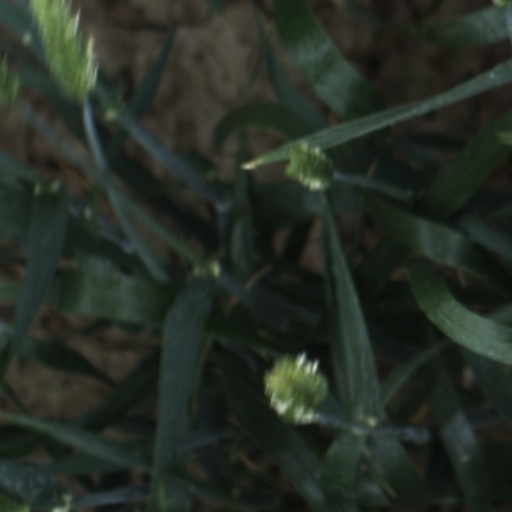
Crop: wheat